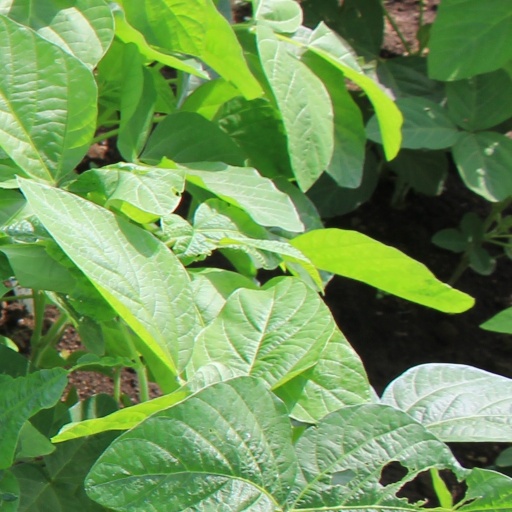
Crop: soybean